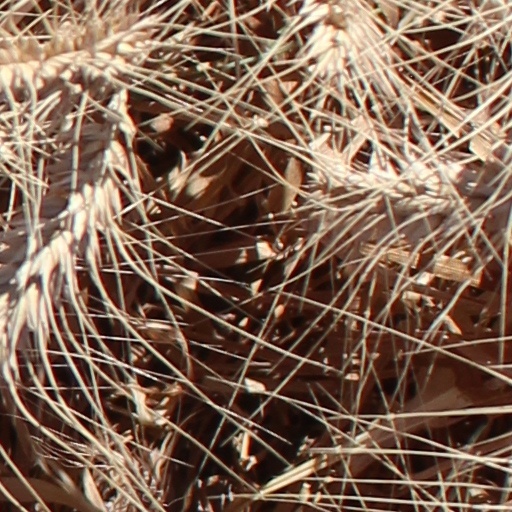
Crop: wheat